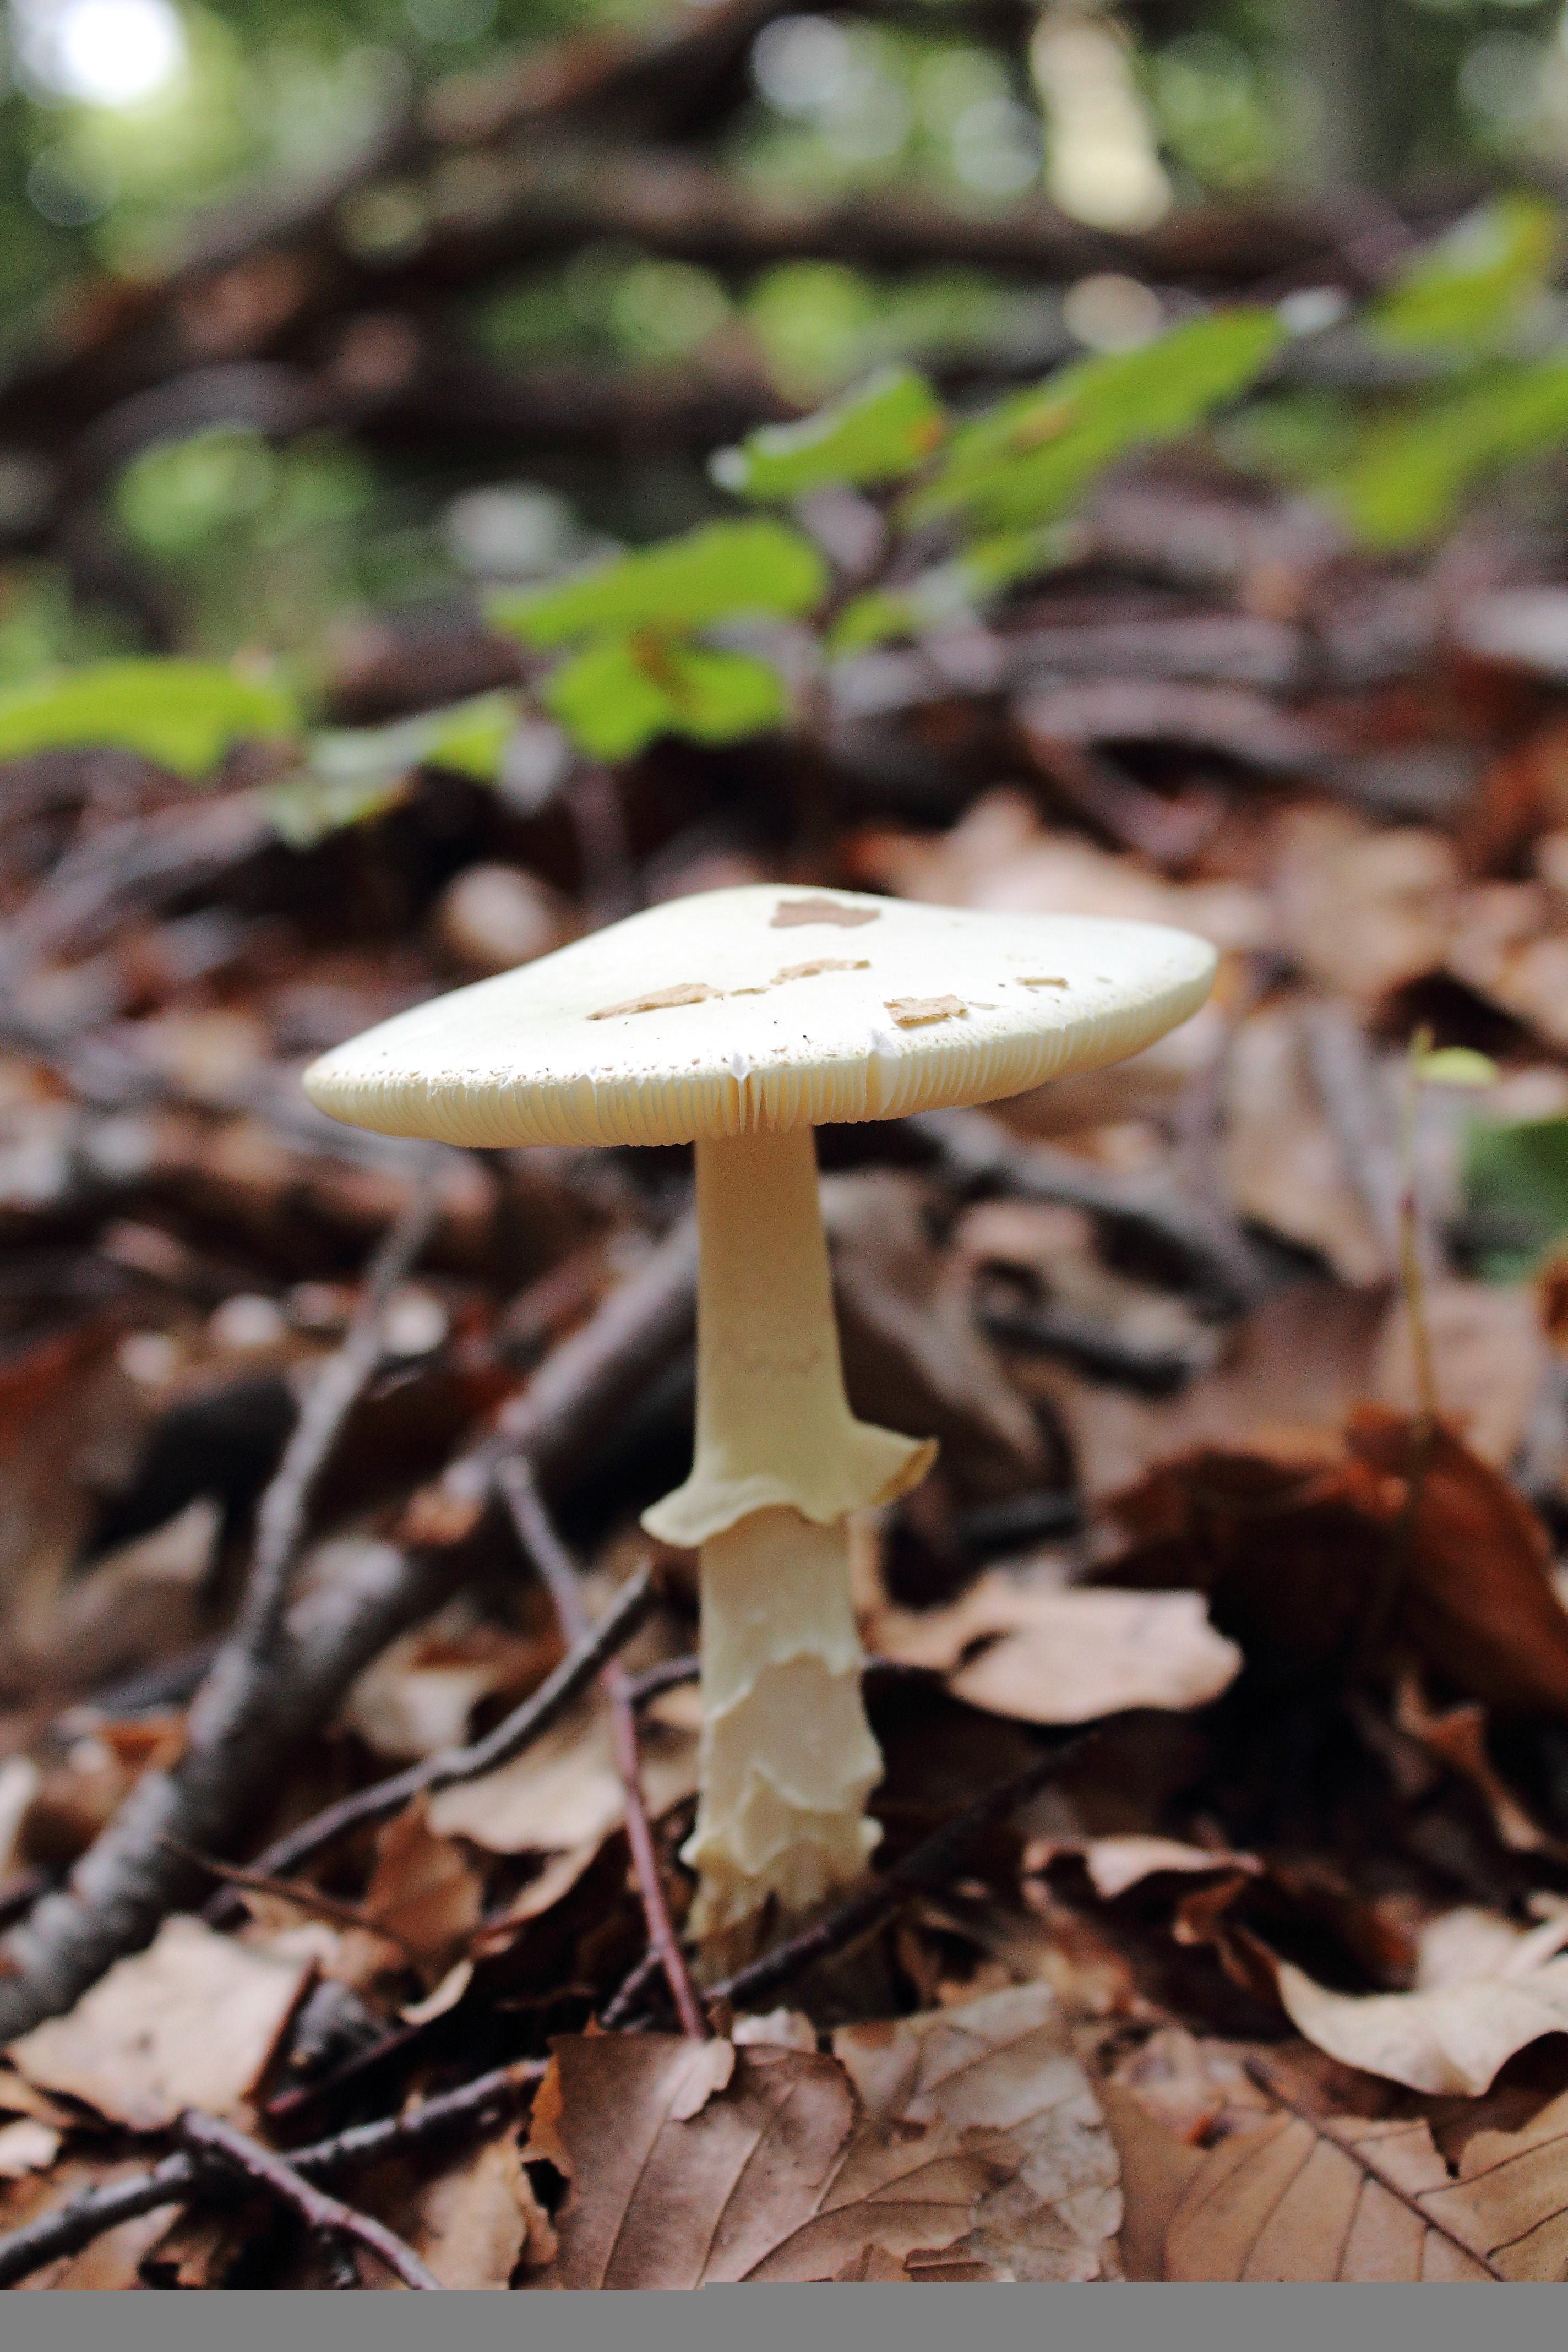
tree, nature, forest, branch, leaf, autumn, soil, botany, mushroom, flora, season, fauna, forest floor, fungus, woodland, dry leaves, fall foliage, edible mushroom, agaricomycetes